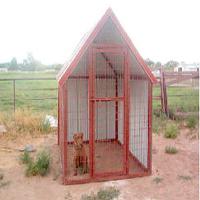
Weather: cloudy or overcast